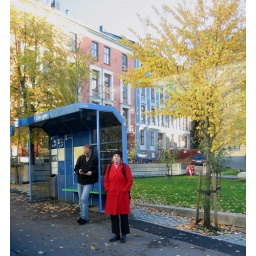
Waiting for the bus in red coat